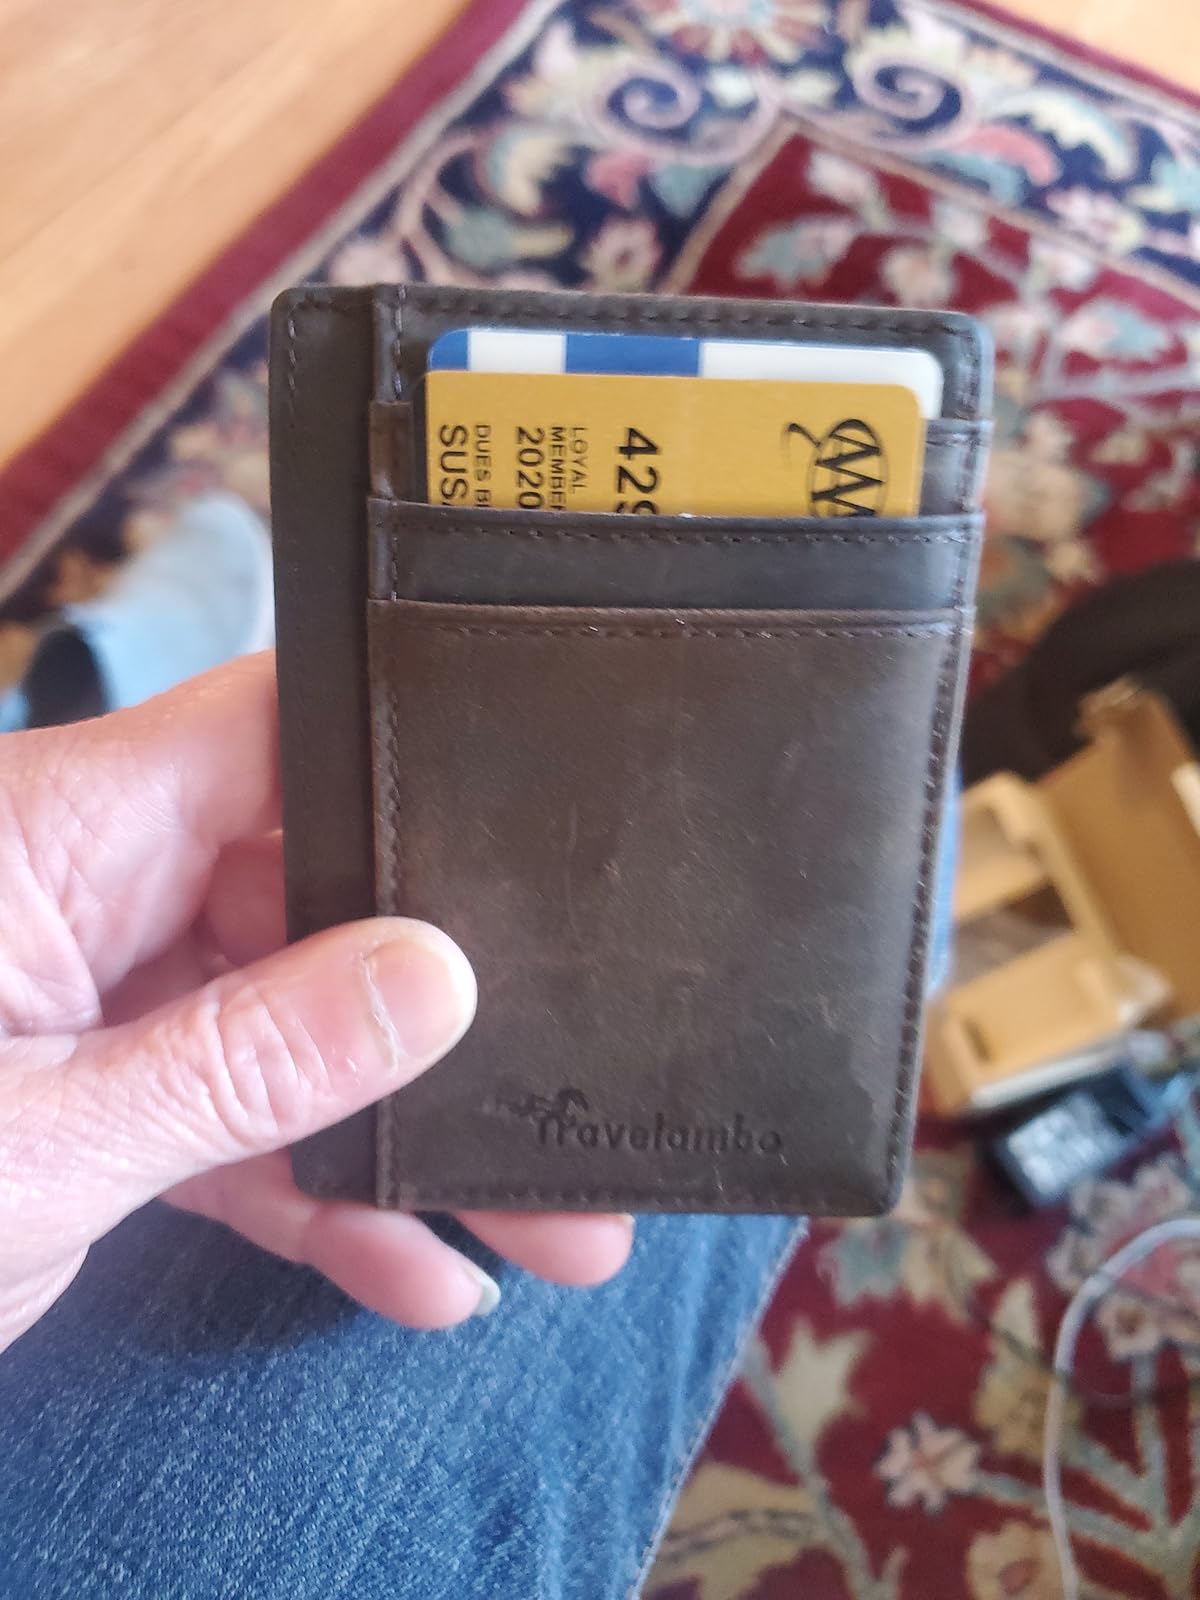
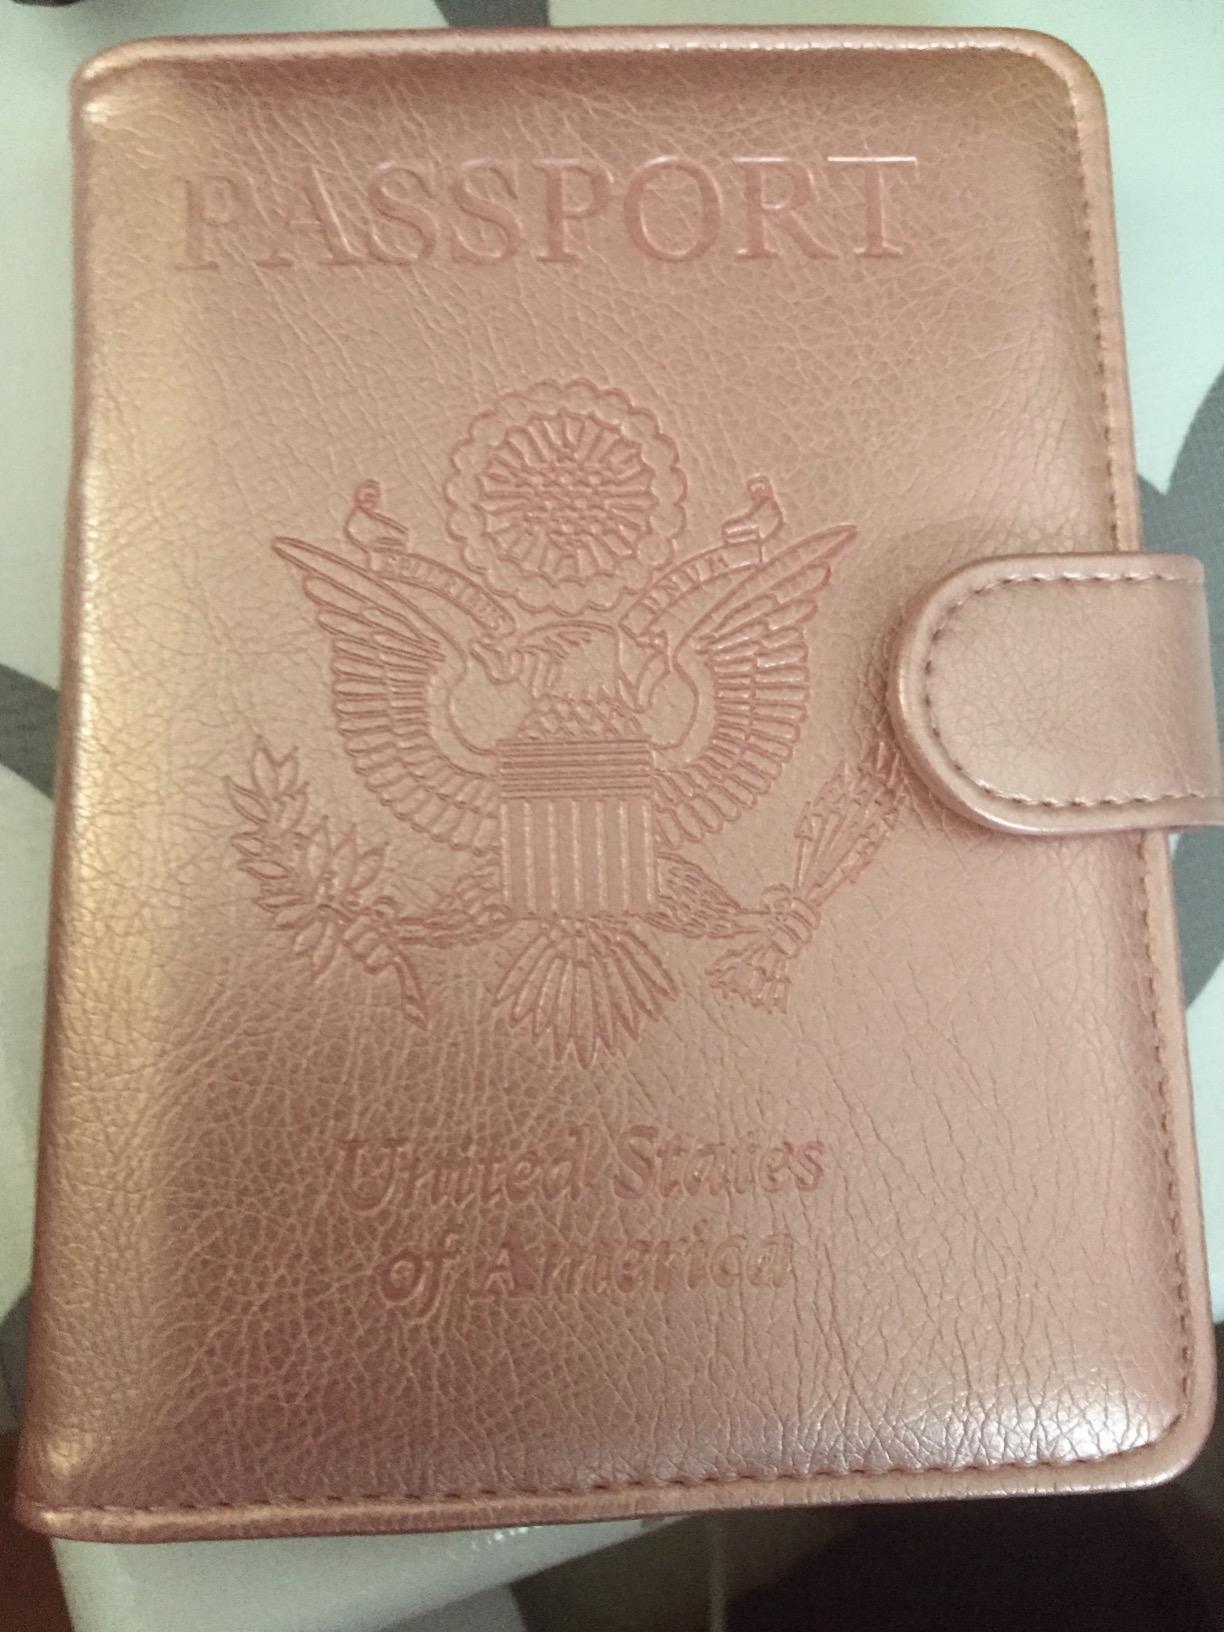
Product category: accessories_wallet
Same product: no